Ioannina

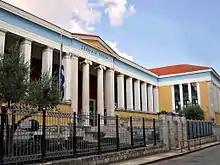
The old Zosimaia School, now municipal school

Despite the repression and conversions in the 17th century, and the prominence of the Muslim population in the city's affairs, Ioannina retained its Christian majority throughout Ottoman rule, and the Greek language retained a dominant position; Turkish was spoken by the Ottoman officials and the garrison, and the Albanian inhabitants used Albanian, but the "lingua franca" and native language of most inhabitants was Greek, including among the "Tourkoyanniotes", and was sometimes used by the Ottoman authorities themselves.